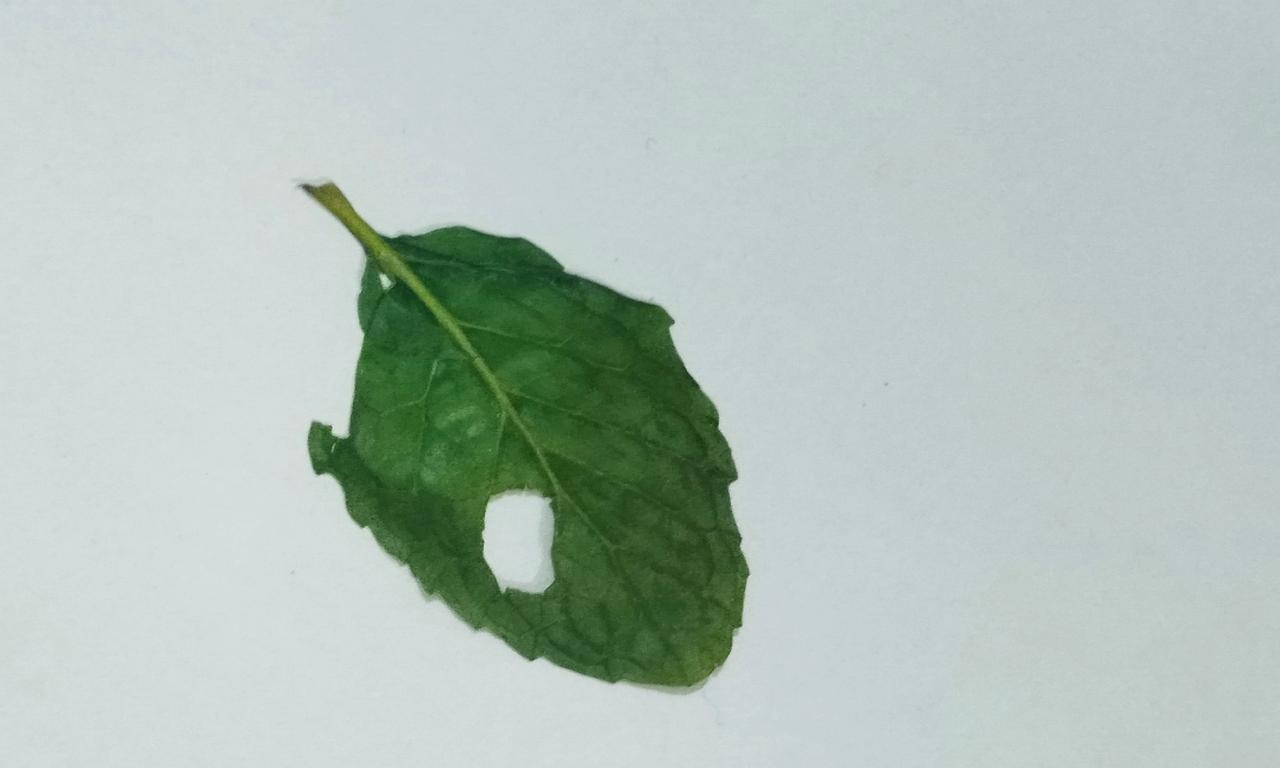
Label: Dried